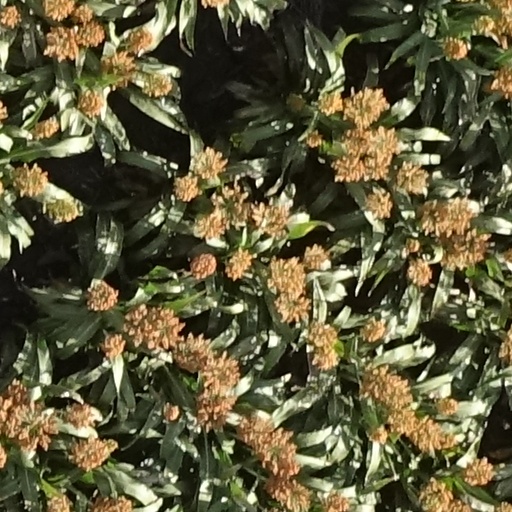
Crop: sorghum